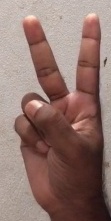
ASL sign: 2